Baker Motor Vehicle Company Building

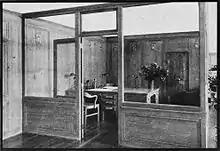
Public office in the showrom in 1911.

Cleveland developer Dick Pace considered purchasing the Baker building in 2002, but passed. By 2006, however, the HealthLine bus rapid transit project was under construction along Euclid Avenue, and the Cleveland Clinic was beginning to rapidly expand. Pace purchased the still-empty structure for $780,000 ($ in dollars.